Robert Boyd (university principal)

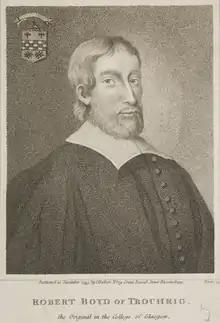
Robert Boyd of Trochrig

Shortly after his arrival in Glasgow, religious tensions were raised by the public execution on 10 March 1615 of the Jesuit convert, John Ogilvie. Ogilvie, who was ostensibly tried for treachery, was of particular concern since he came from an upper class, Calvinist Scots family and studied at the Protestant University of Helmstedt before his conversion.